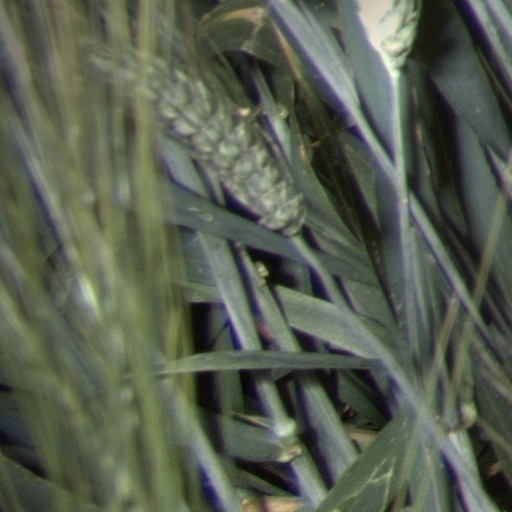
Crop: wheat